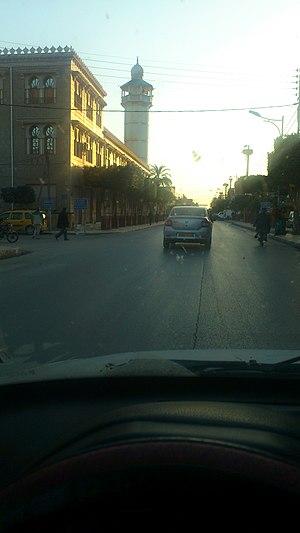
Boukadir centre-ville
Boukadir, est une commune de la wilaya de Chlef en Algérie, située à 20 km à l'ouest de Chlef sur la route d'Oran.